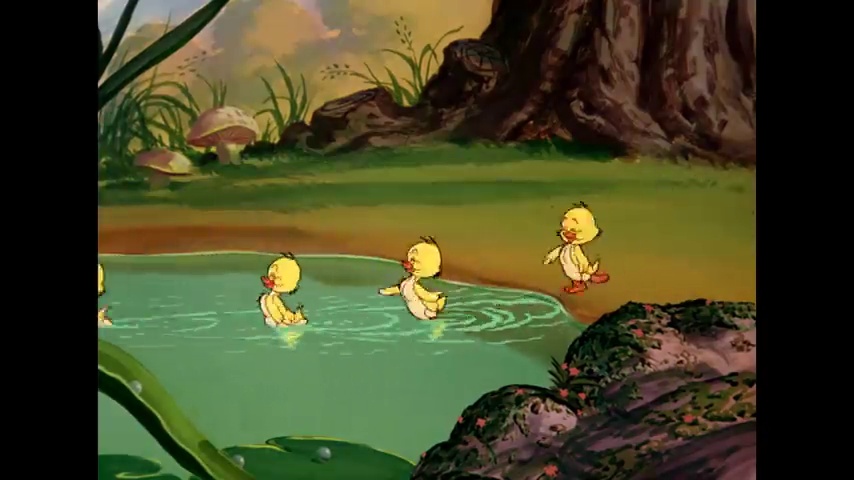
Portrait style: Cartoon Portrait